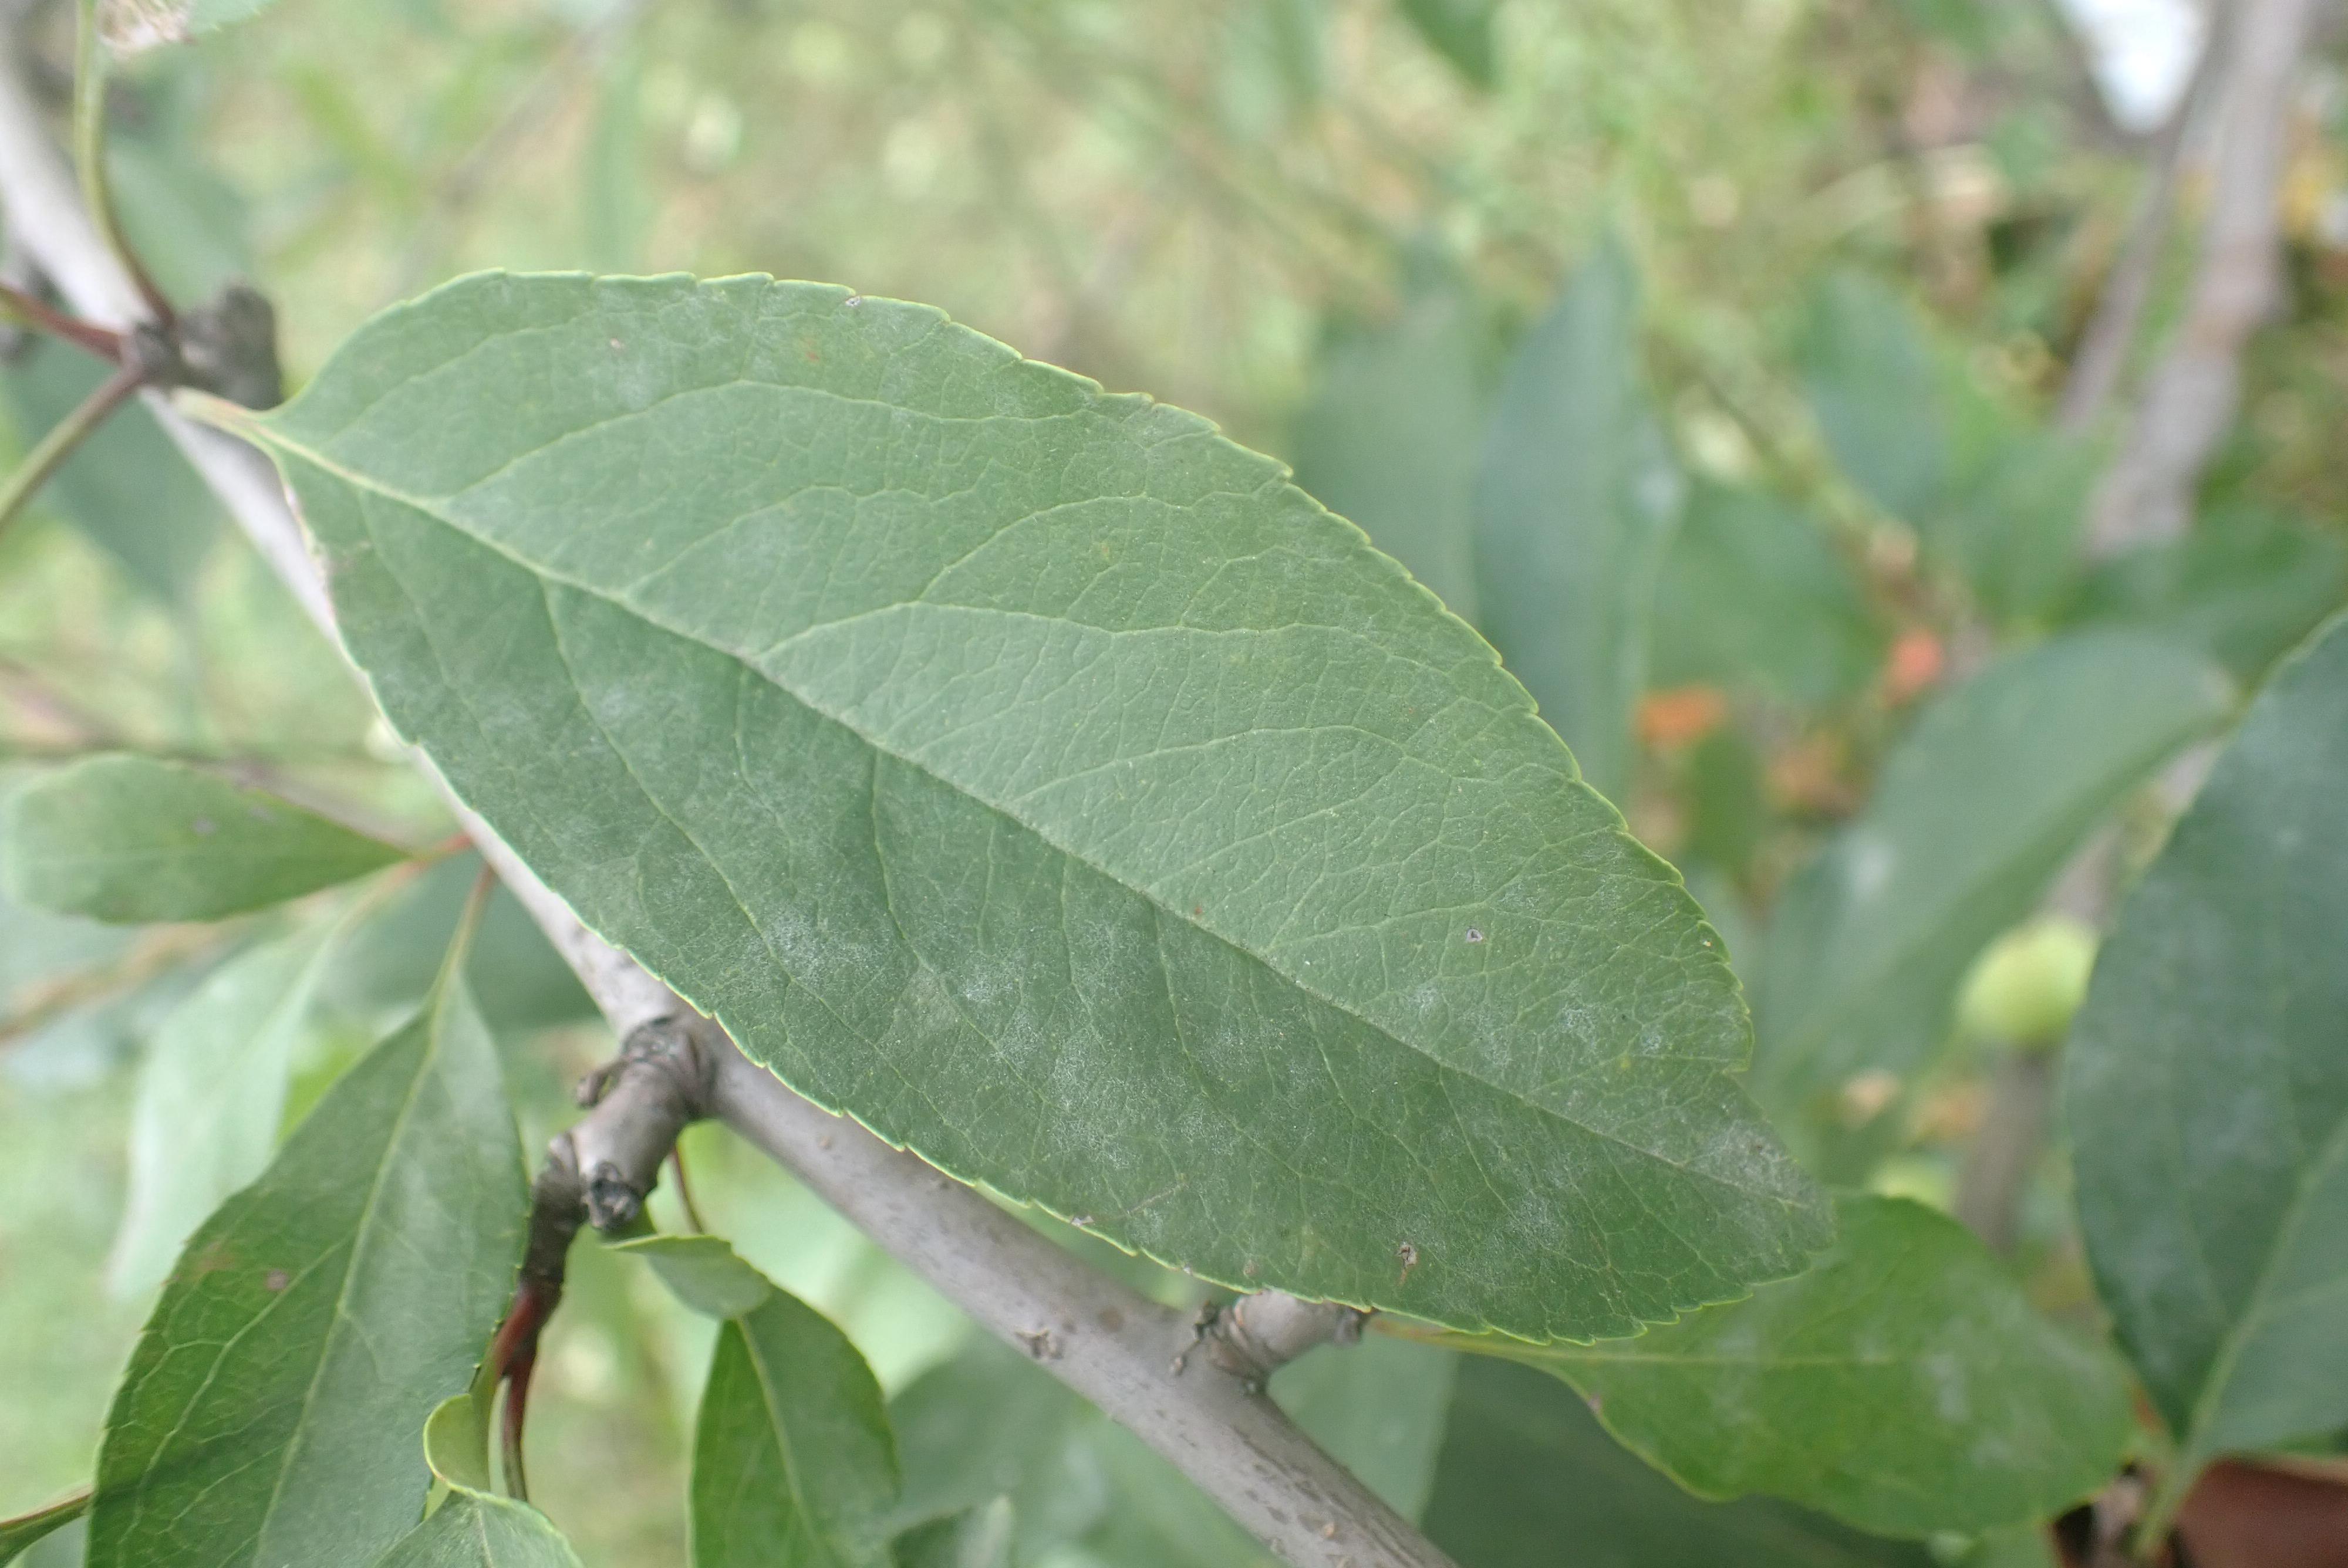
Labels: powdery_mildew